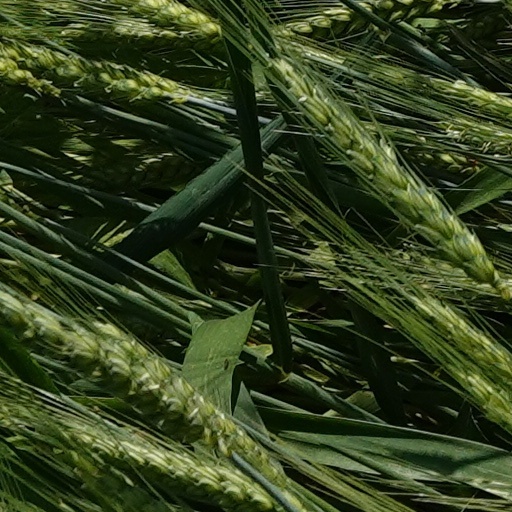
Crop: wheat